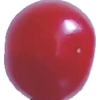
Label: cherry_sour